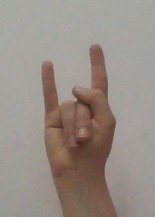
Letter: la